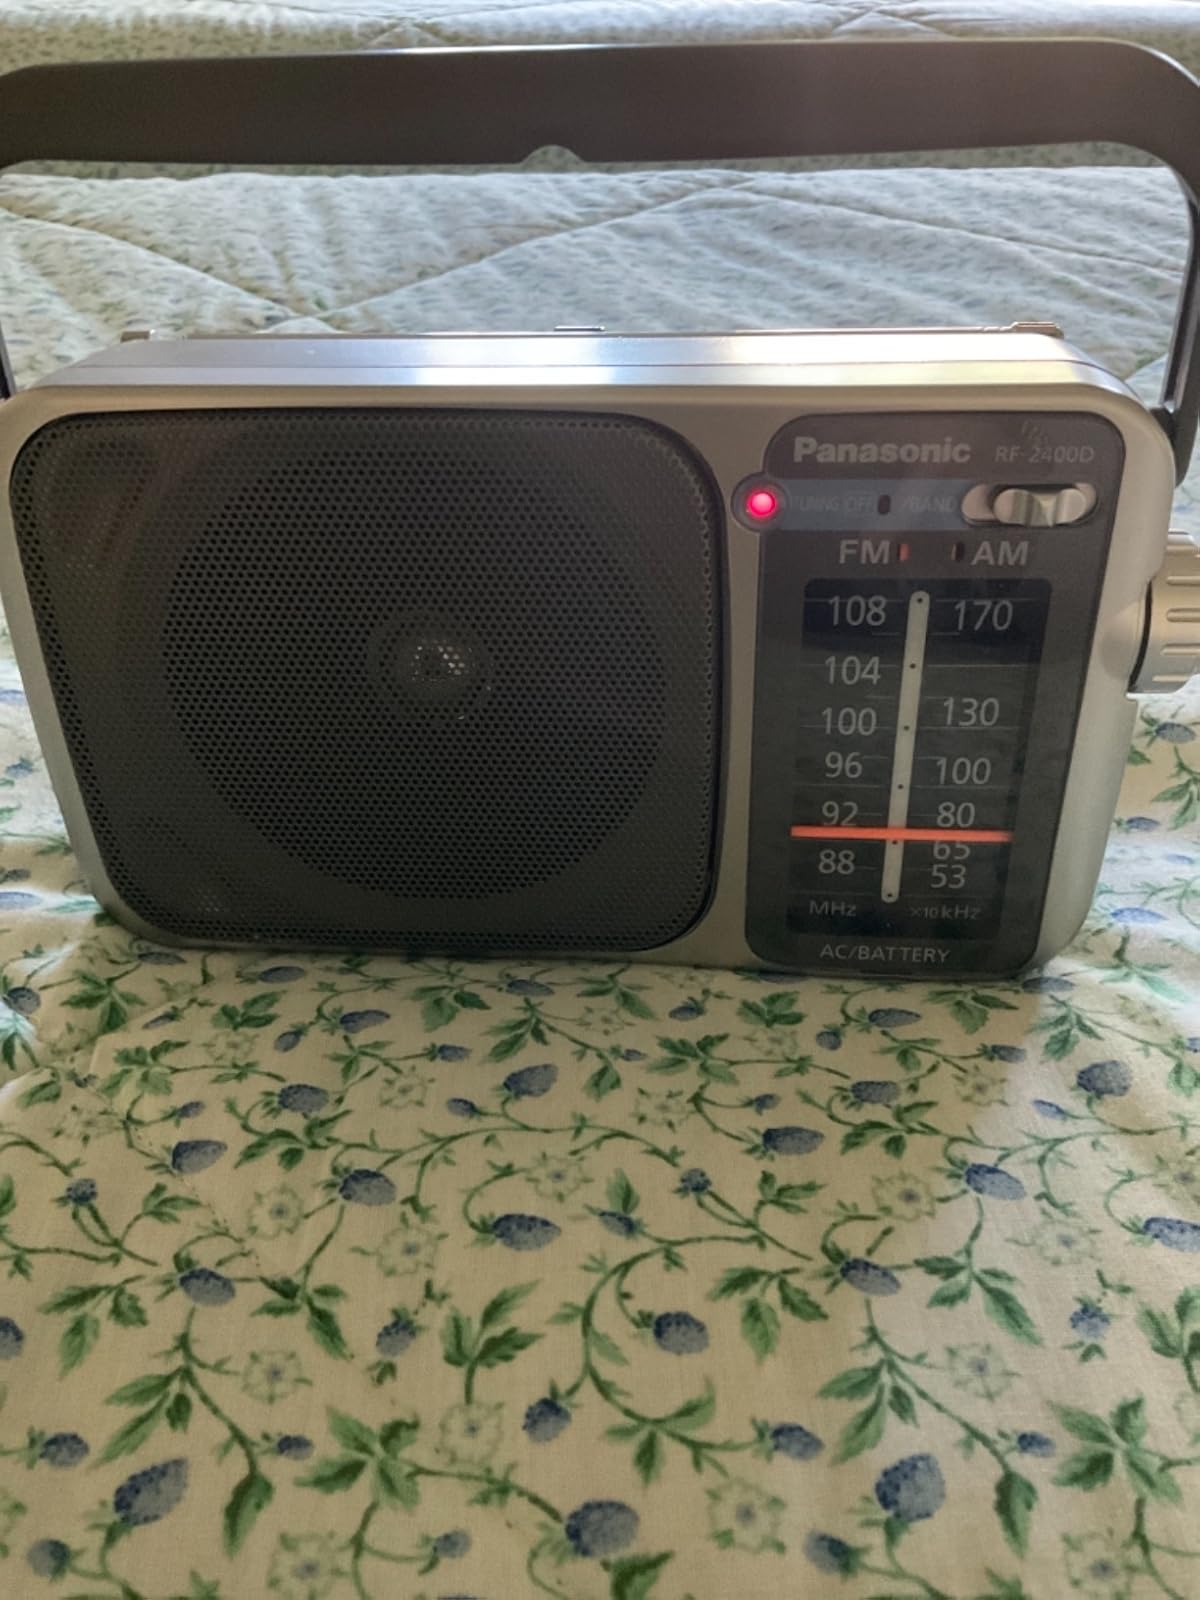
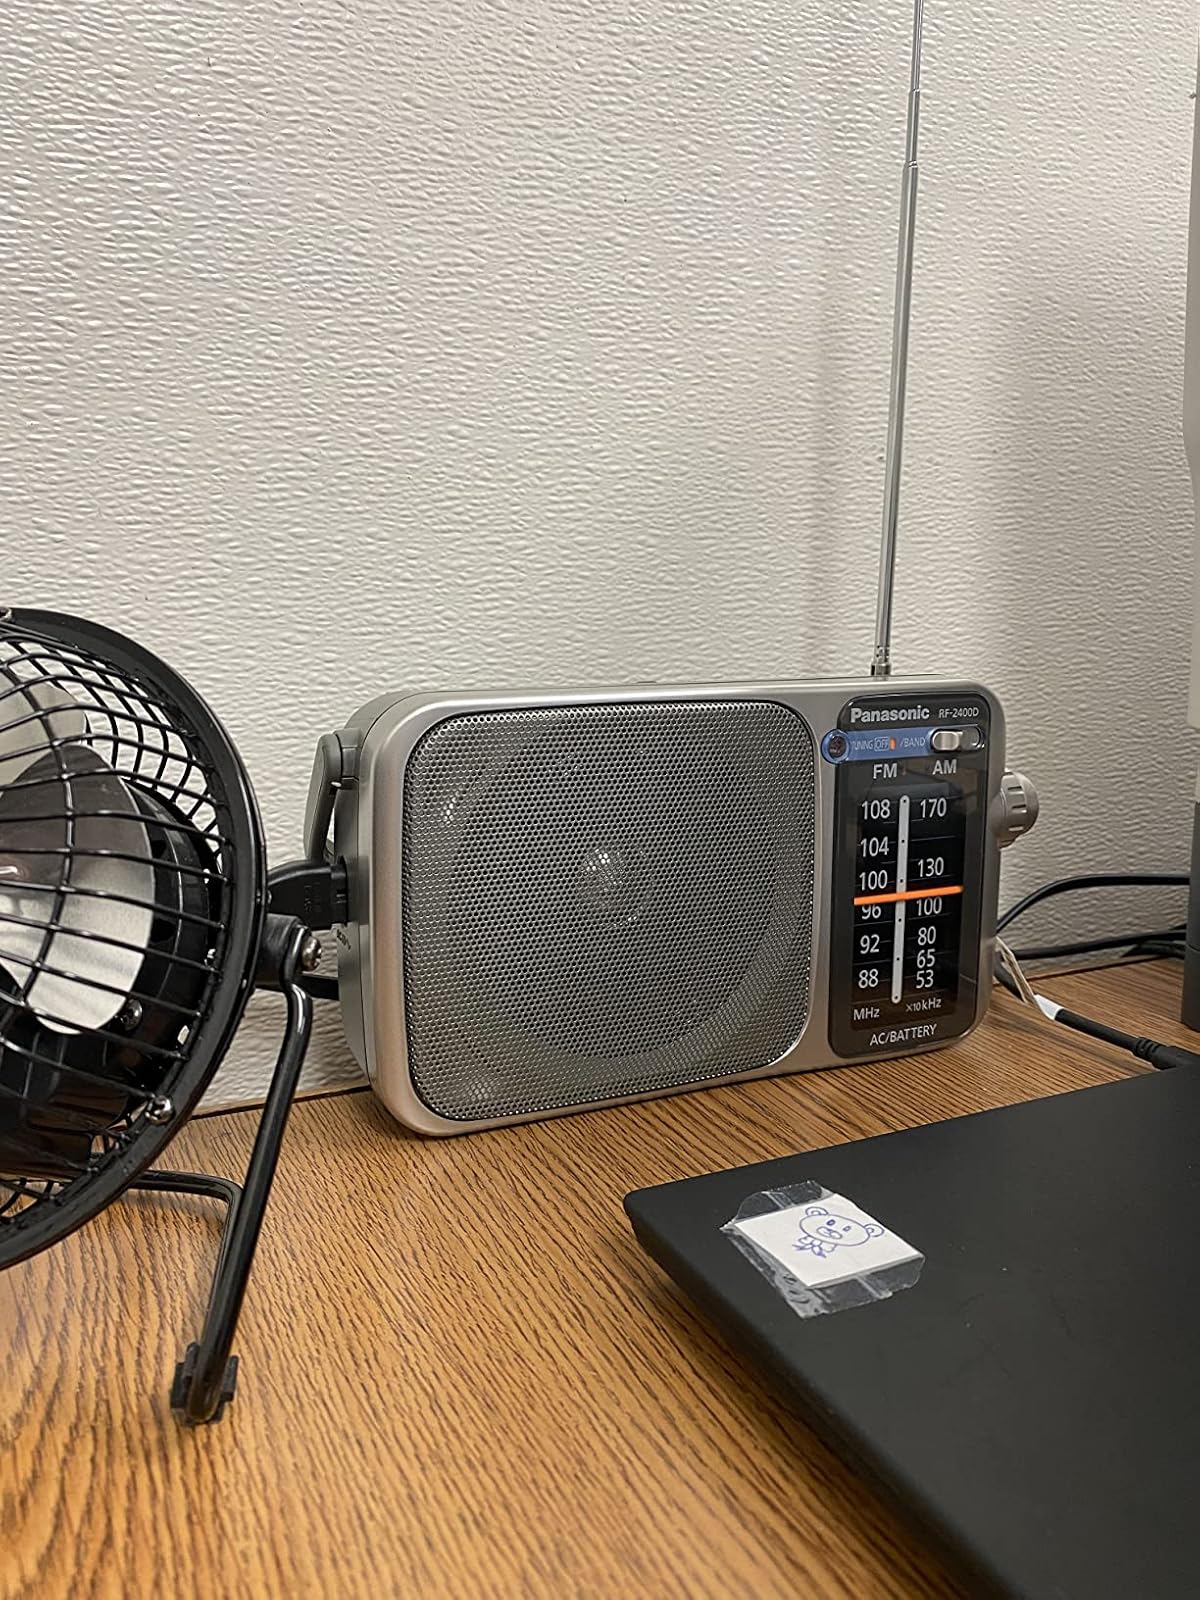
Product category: radio
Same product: yes